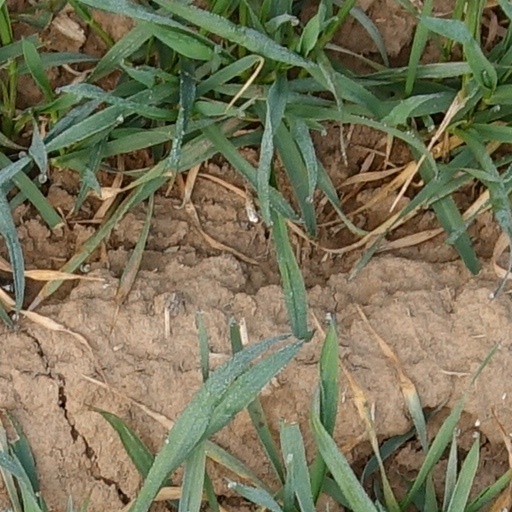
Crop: wheat